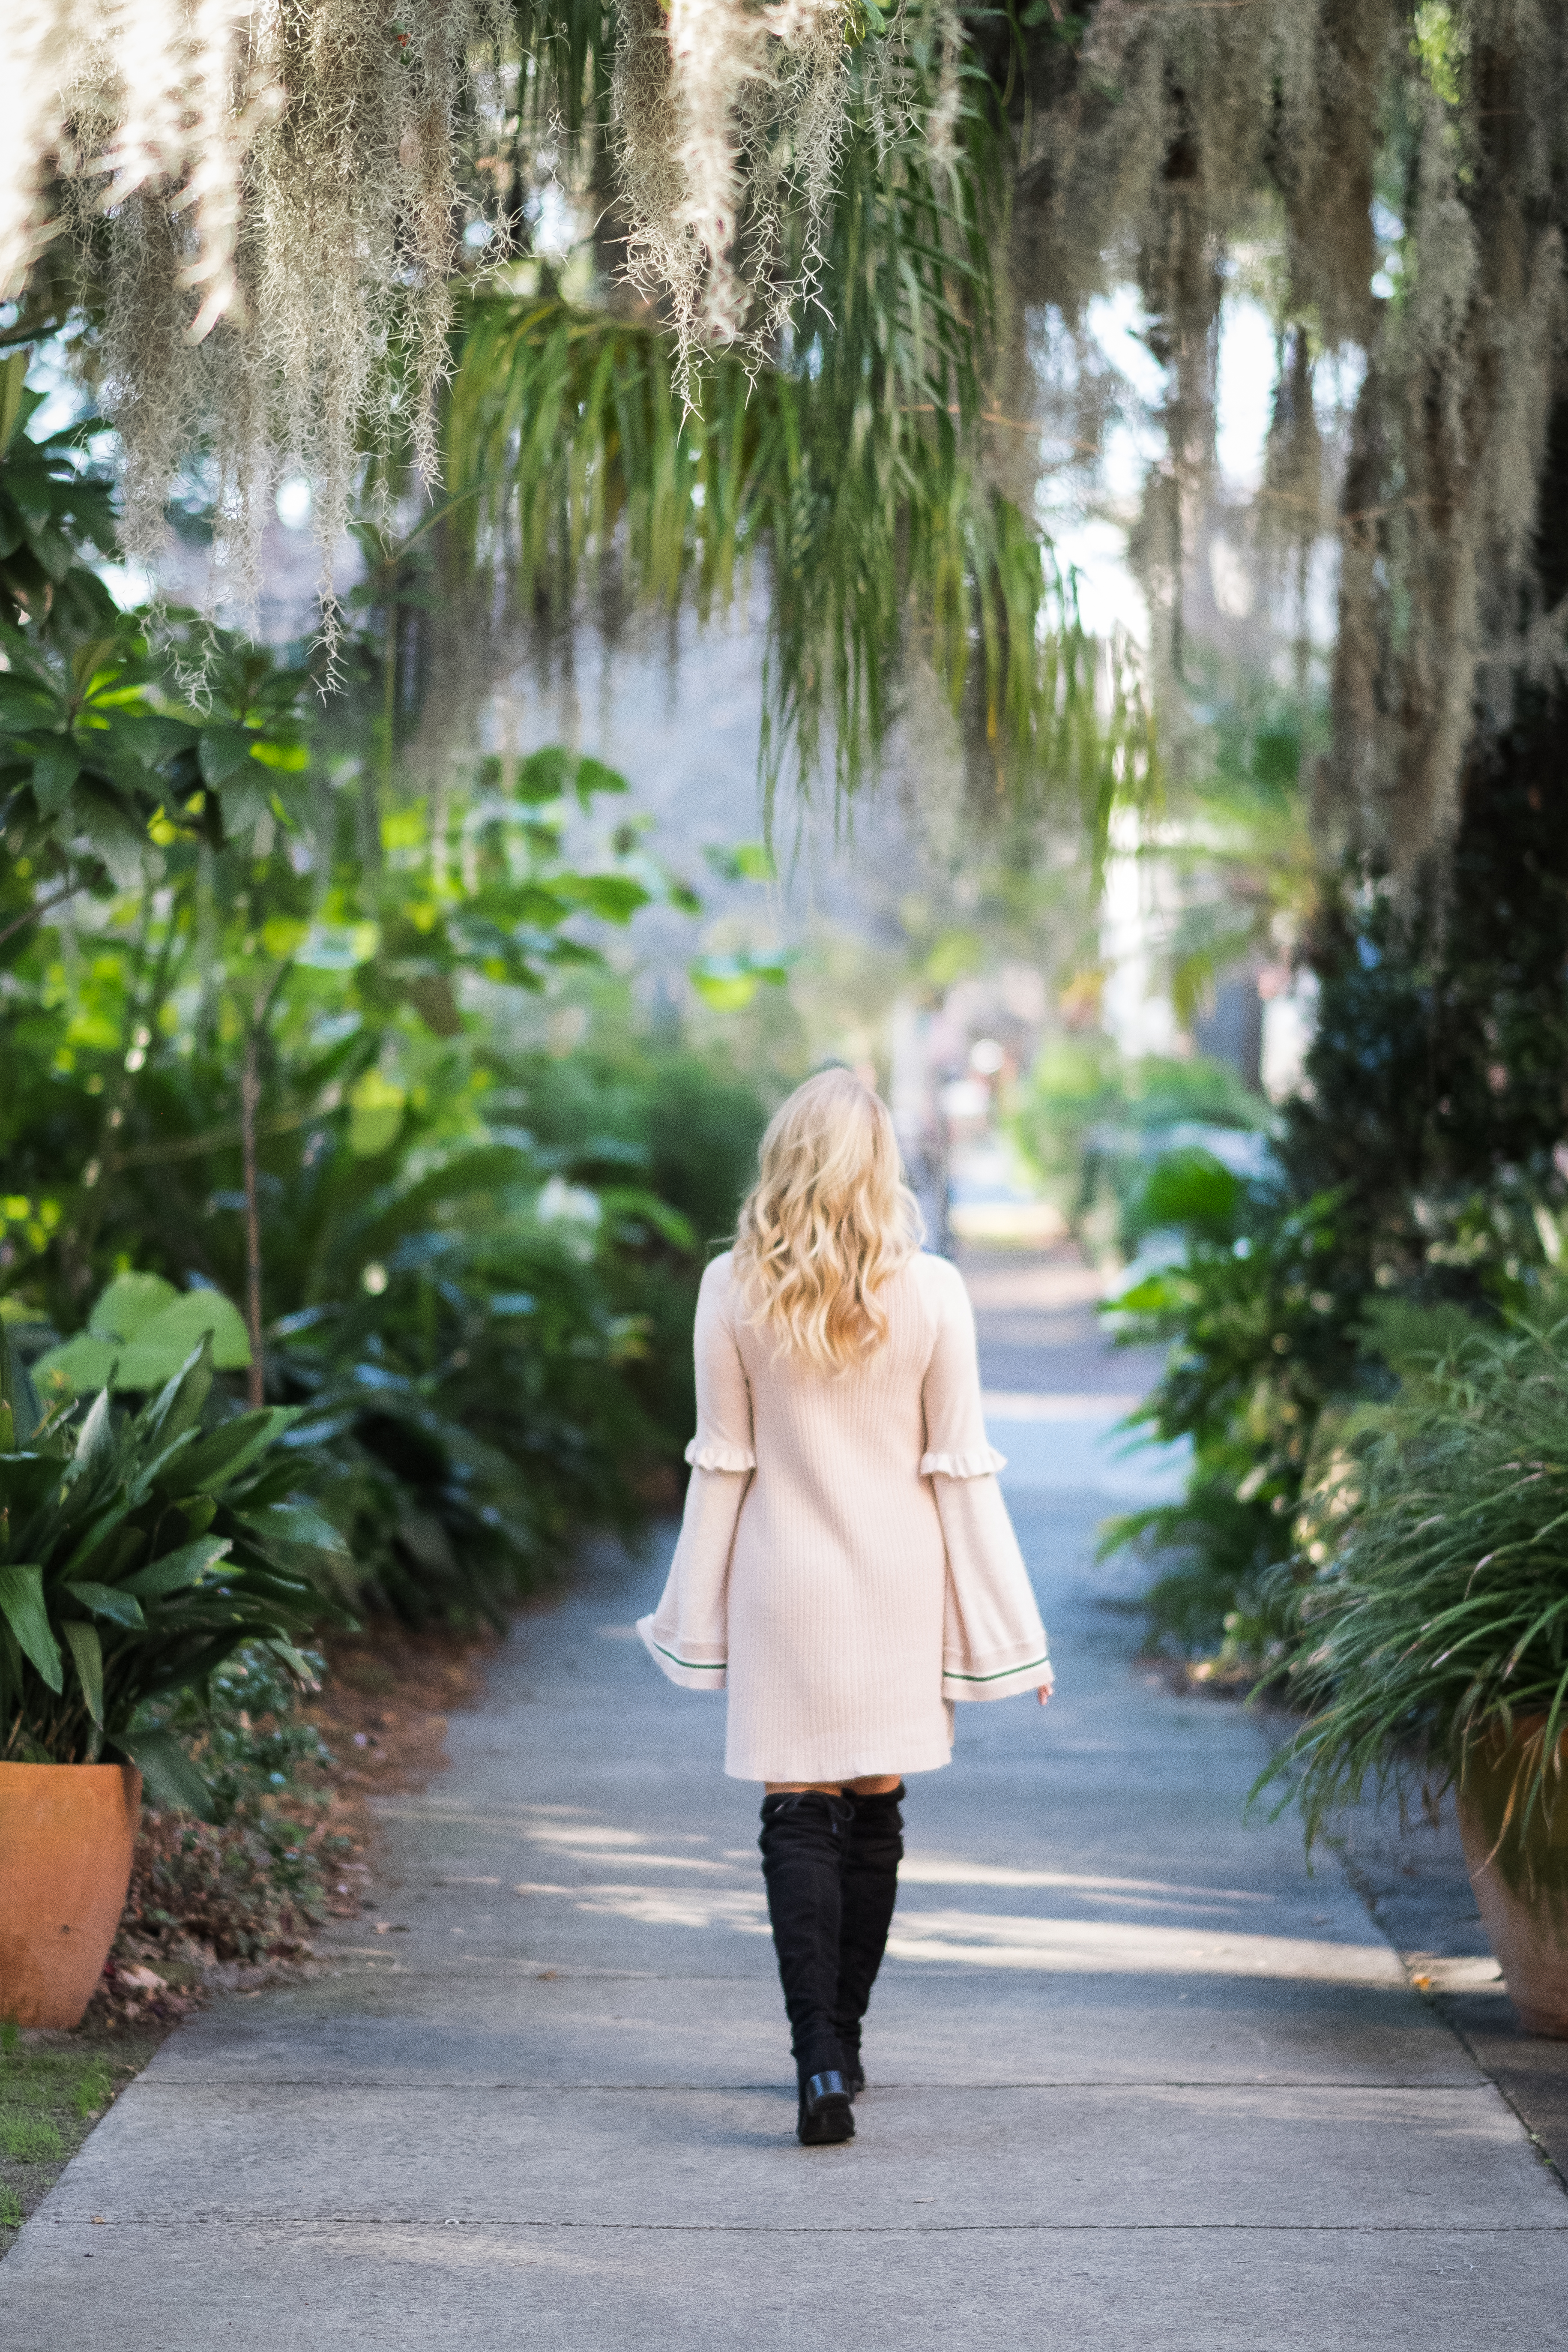
plant, photograph, flowerpot, sleeve, street fashion, grass, waist, summer, leisure, knee, thigh, electric blue, road surface, human leg, road, blond, walking, street, arecales, spring, sidewalk, pedestrian, shrub, garden, sitting, fur, forest, top, portrait photography, walkway, tourism, vacation